Pythagorean hammers

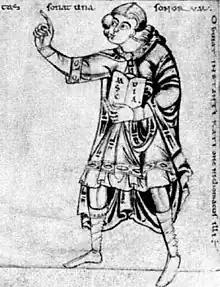
Nicomachus of Gerasa in a medieval depiction from the 12th century, University Library Cambridge, Ms. Ii.3.12, fol. 61 v

The oldest recorded version of the legend was presented centuries after the time of Pythagoras by the Neopythagorean Nicomachus of Gerasa, who in the 1st or 2nd century AD documented the story in his "Harmonikḗ Encheirídion" ("Handbook of Harmony"). He relied on the philosopher Philolaus, a Pythagorean of the 5th century BC, for his representation of the numerical ratios in music theory.